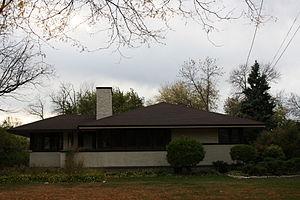
Cet article propose une liste exhaustive des réalisations de Frank Lloyd Wright. Huit d'entre elles sont classées sur la liste du patrimoine mondial de l'UNESCO depuis le 7 juillet 2019 au titre des œuvres architecturales du XXᵉ siècle de Frank Lloyd Wright.